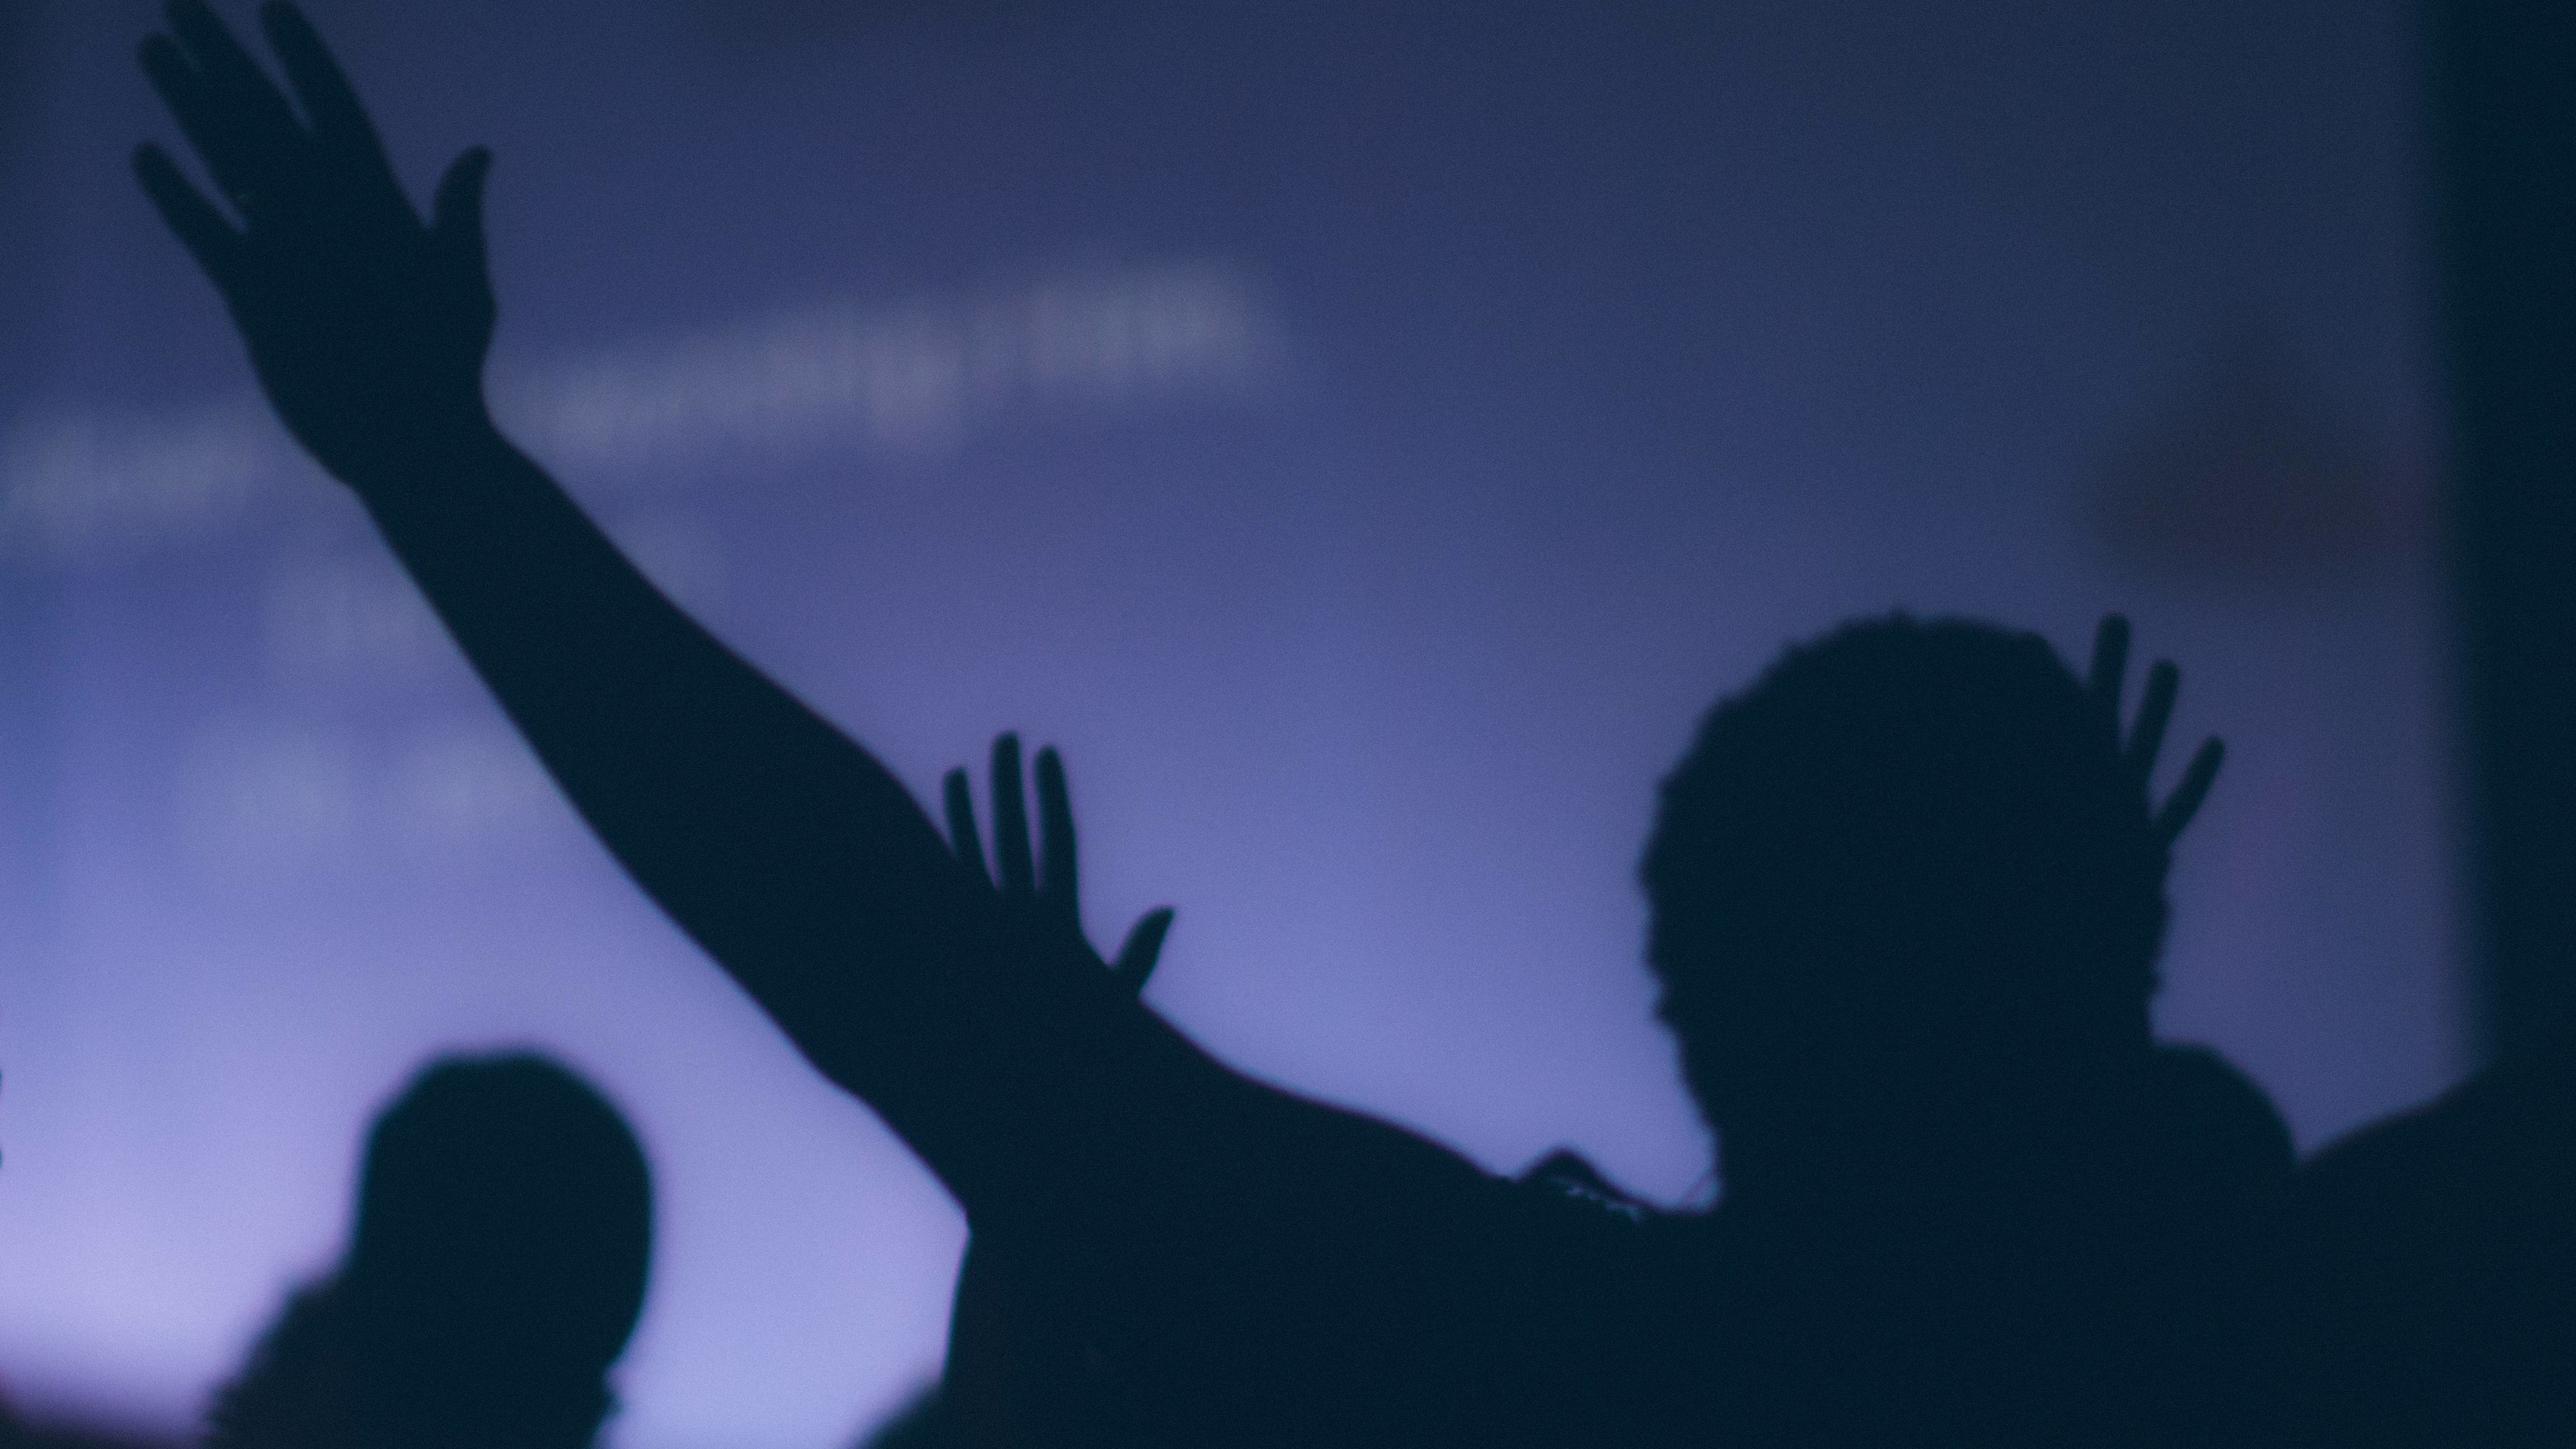
silhouette, light, cloud, sky, sunlight, atmosphere, shadow, darkness, blue, atmosphere of earth